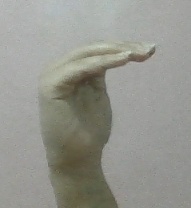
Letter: haa